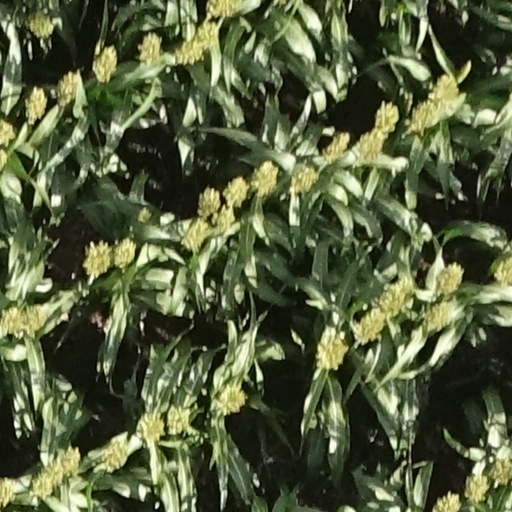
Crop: sorghum